New Liberals (Germany)

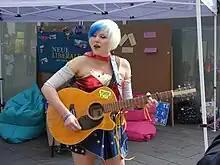
Madeleina Kay at a rally for the election of the European Parliament 2019 in Düsseldorf

The Social Liberals, formerly New Liberals, is an association and a former minor political party in Germany based in Berlin.